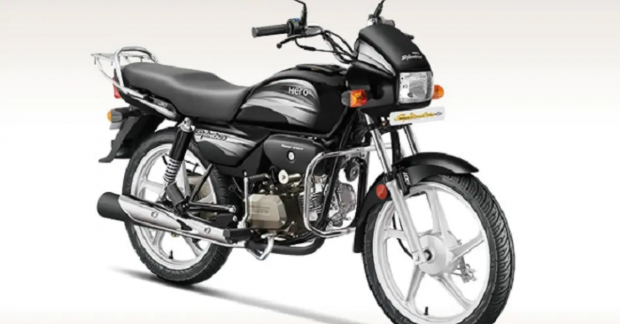
Vehicle type: Motorcycles